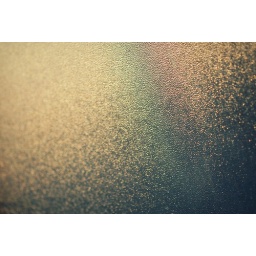
My bathroom window at 6:30ish in the morning. :P